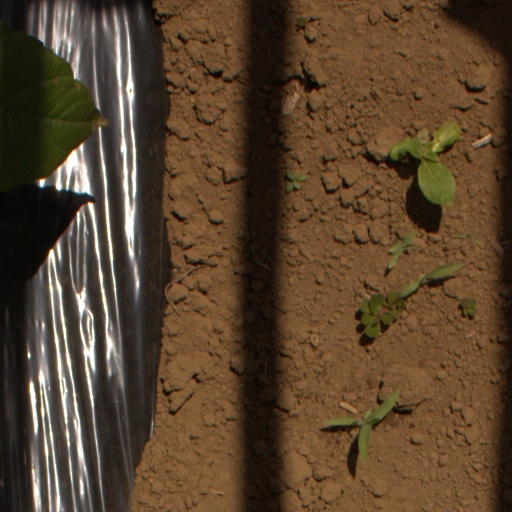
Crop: Jerusalem artichoke